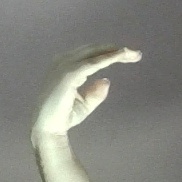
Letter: jeem